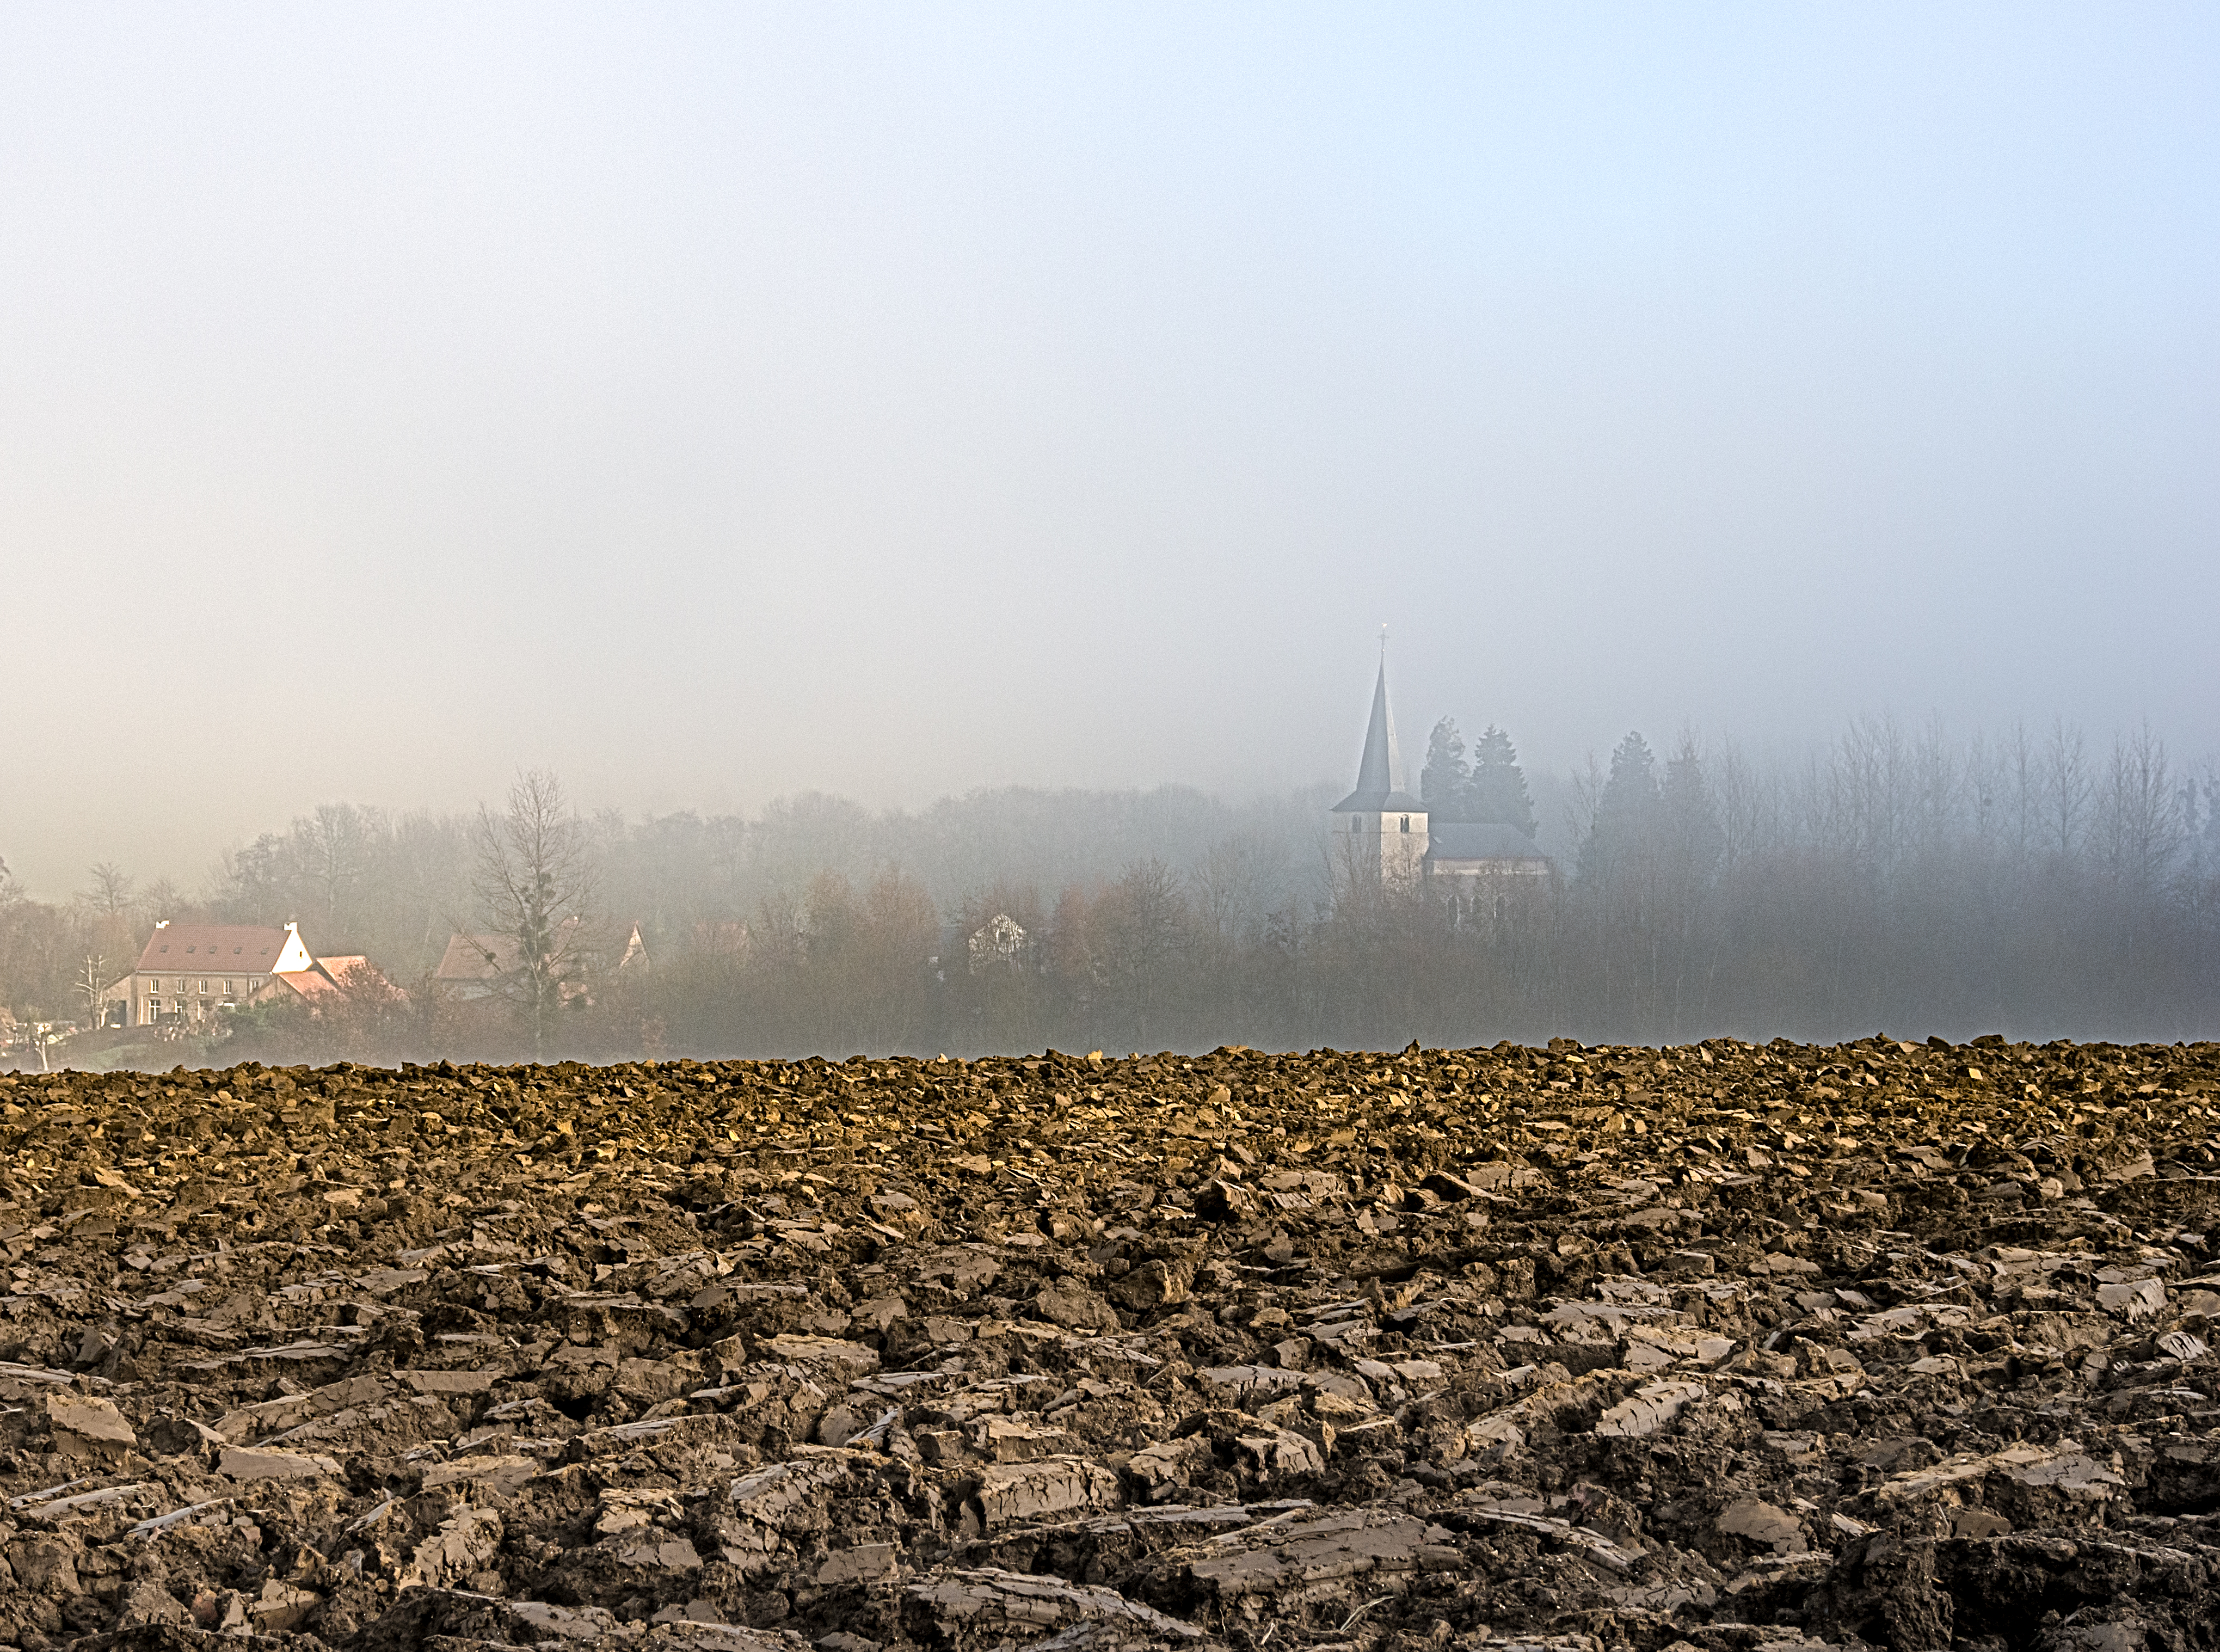
landscape, sea, coast, horizon, fog, sunrise, mist, morning, hill, shore, wave, wind, dawn, foggy, weather, haze, church, em5, olympus, wetland, omd, kuttekoven, borgloon, presbytery, rural area, natural environment, atmospheric phenomenon